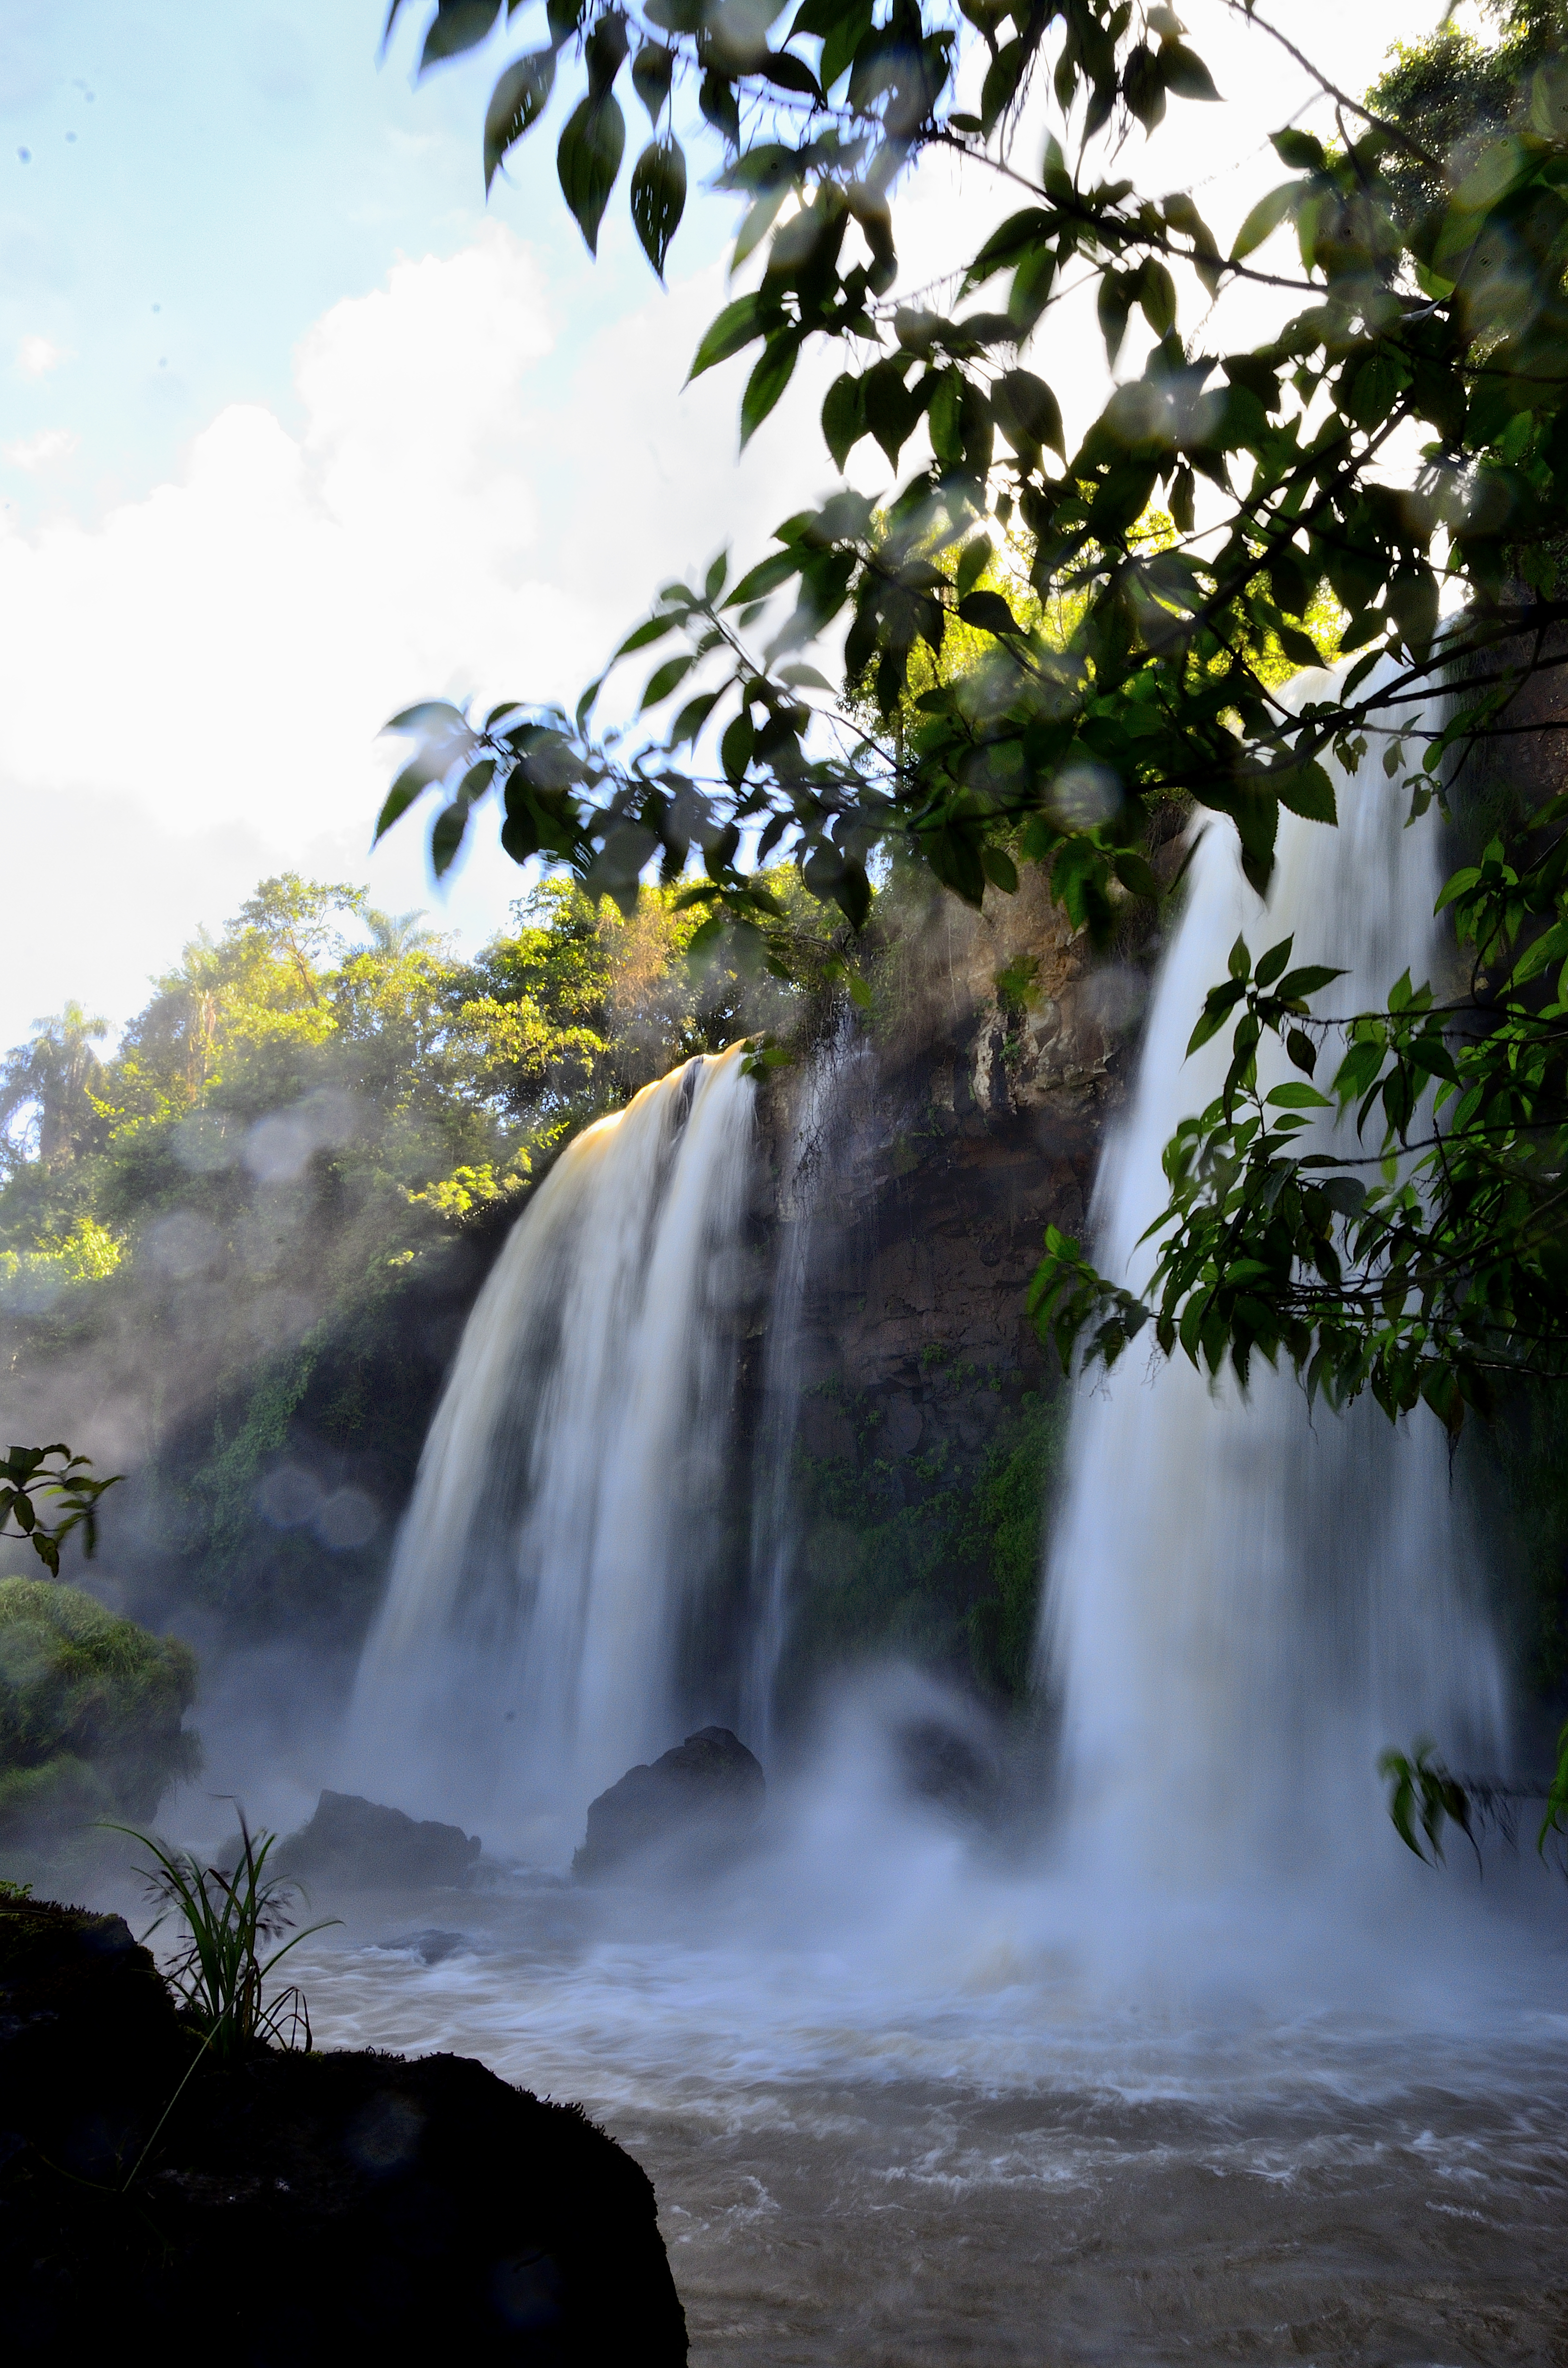
tree, water, nature, waterfall, sunset, leaf, river, jungle, autumn, botany, body of water, rainforest, falls, waterfalls, wonder, selva, iguazu, cataratas, iguassu, saltos, water feature